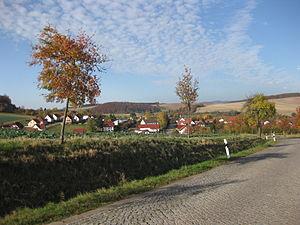
Sonnenstein est une commune allemande située dans l'arrondissement d'Eichsfeld en Thuringe.